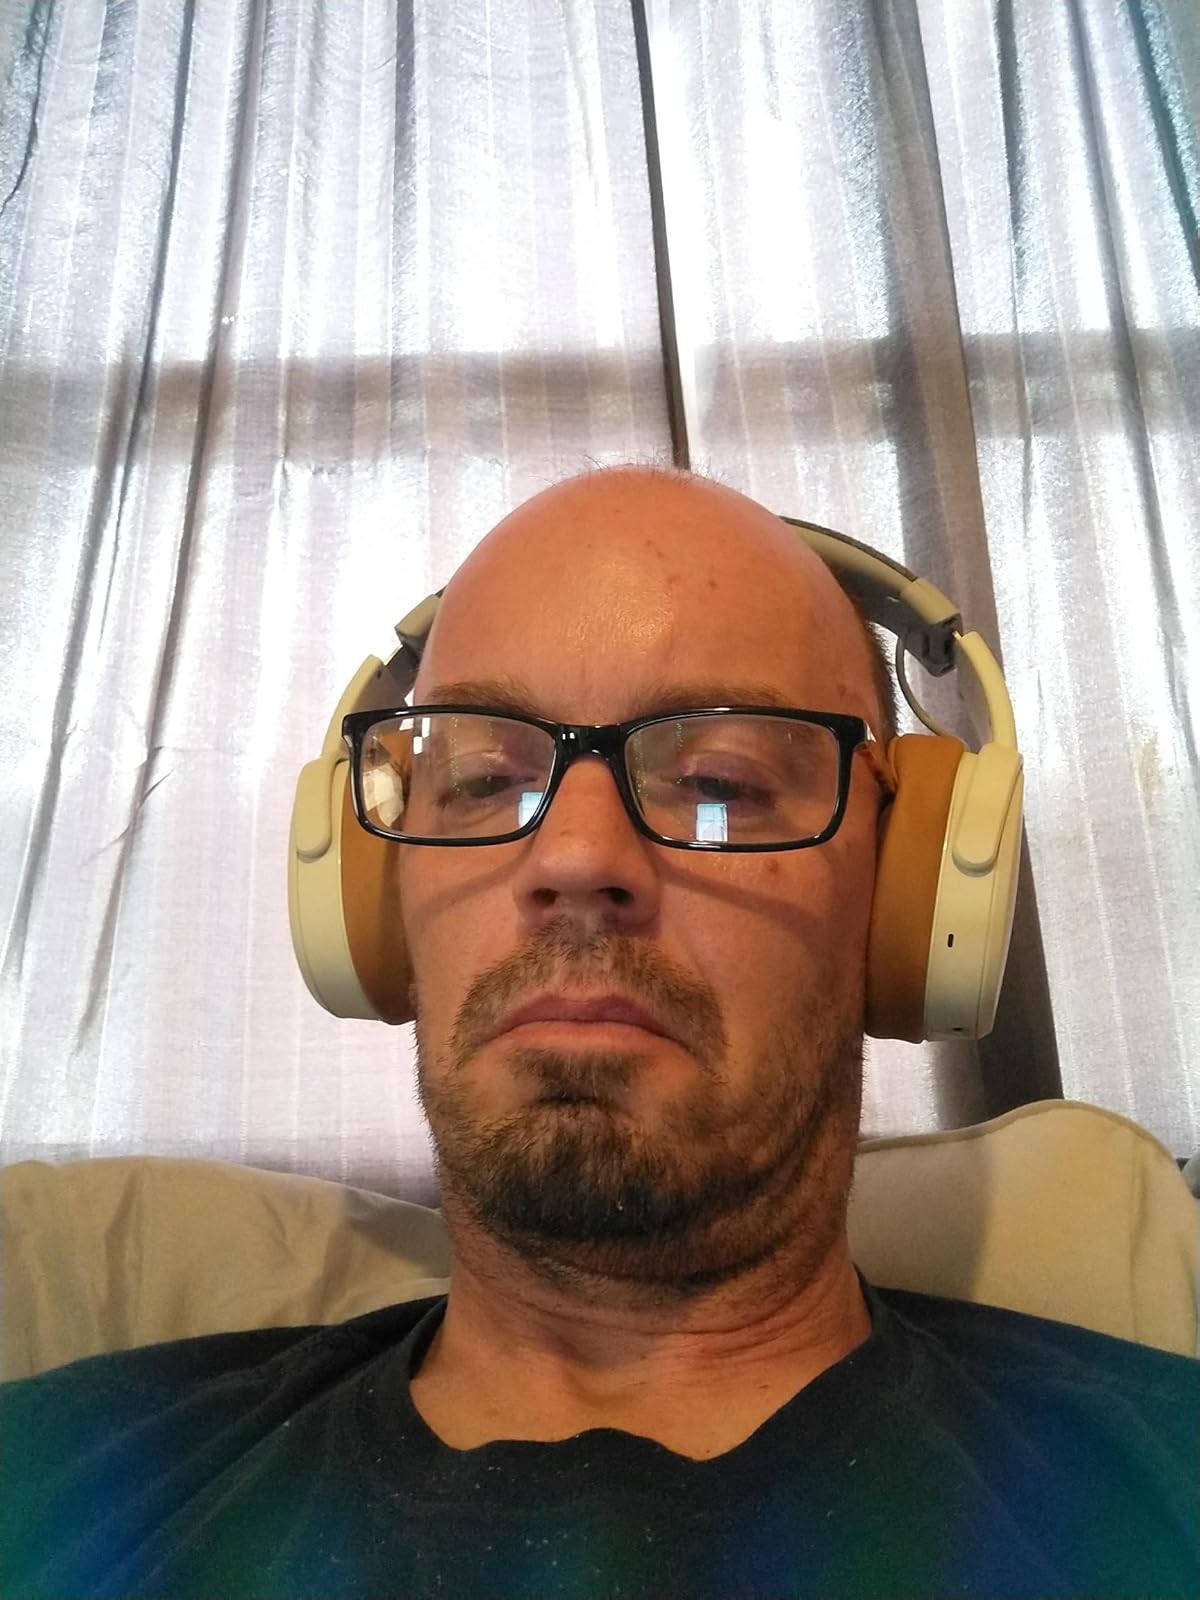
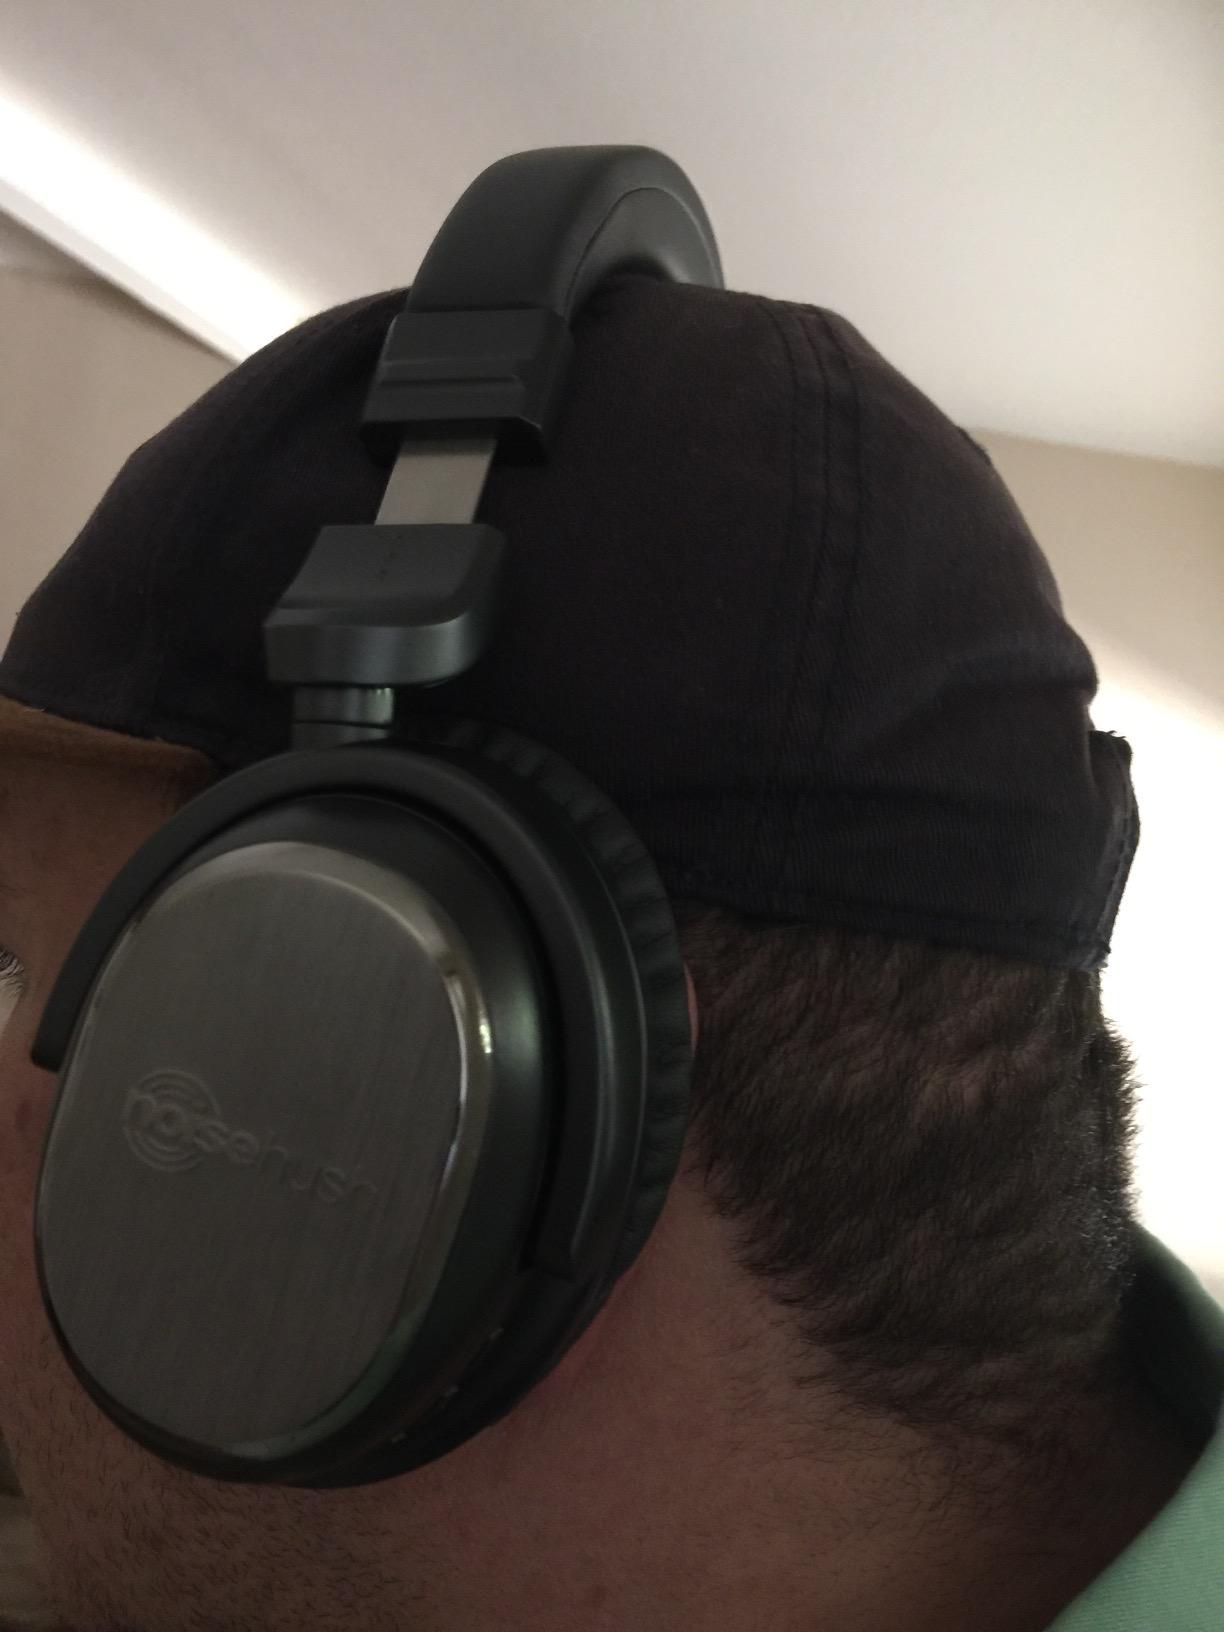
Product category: headphones
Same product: no